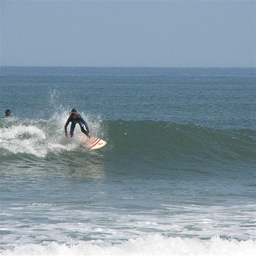
A surfer rides a small wave in the ocean.
a man standing on a surfboard riding a moderate wave
A man on a surfboard in the water.
A man is surfing in the ocean on a small wave.
A person in a wetsuit on a surfboard, riding a wave.